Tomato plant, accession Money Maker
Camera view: horizontal (90 deg, fisheye); turntable rotation: 240 degrees
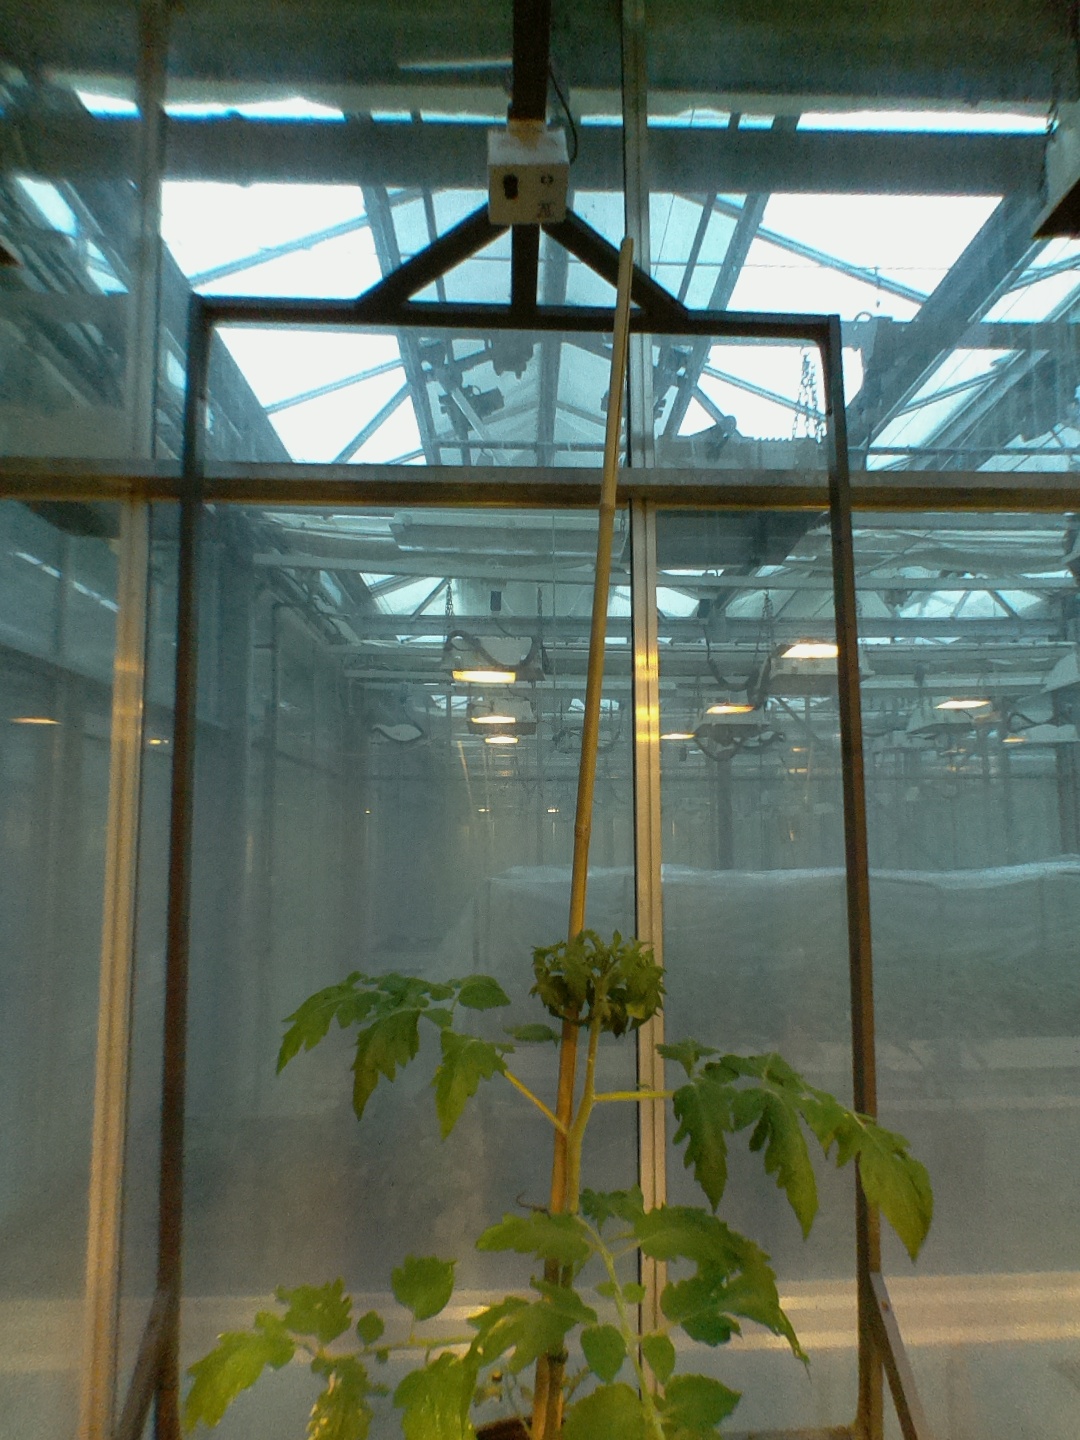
BBCH growth stage 52: 2 inflorescences visible